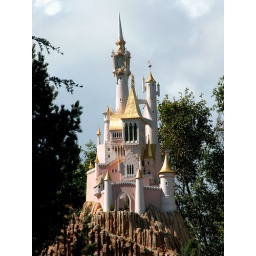
Cinderella's Castle, part of the Storybook Land canal boat attraction, atop a hill in Fantasyland in Disneyland.